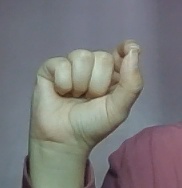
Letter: fa